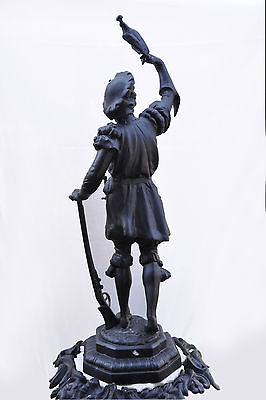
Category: table